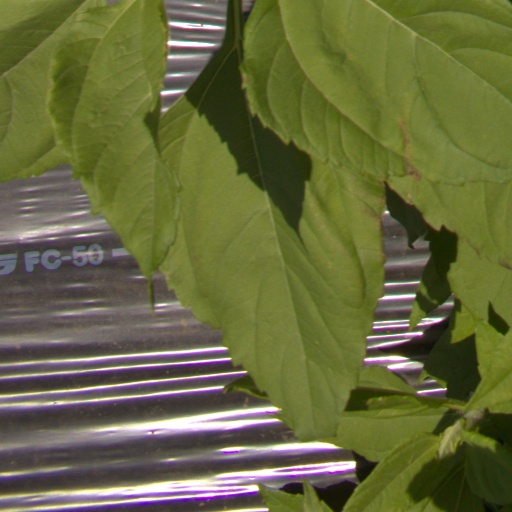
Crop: Jerusalem artichoke